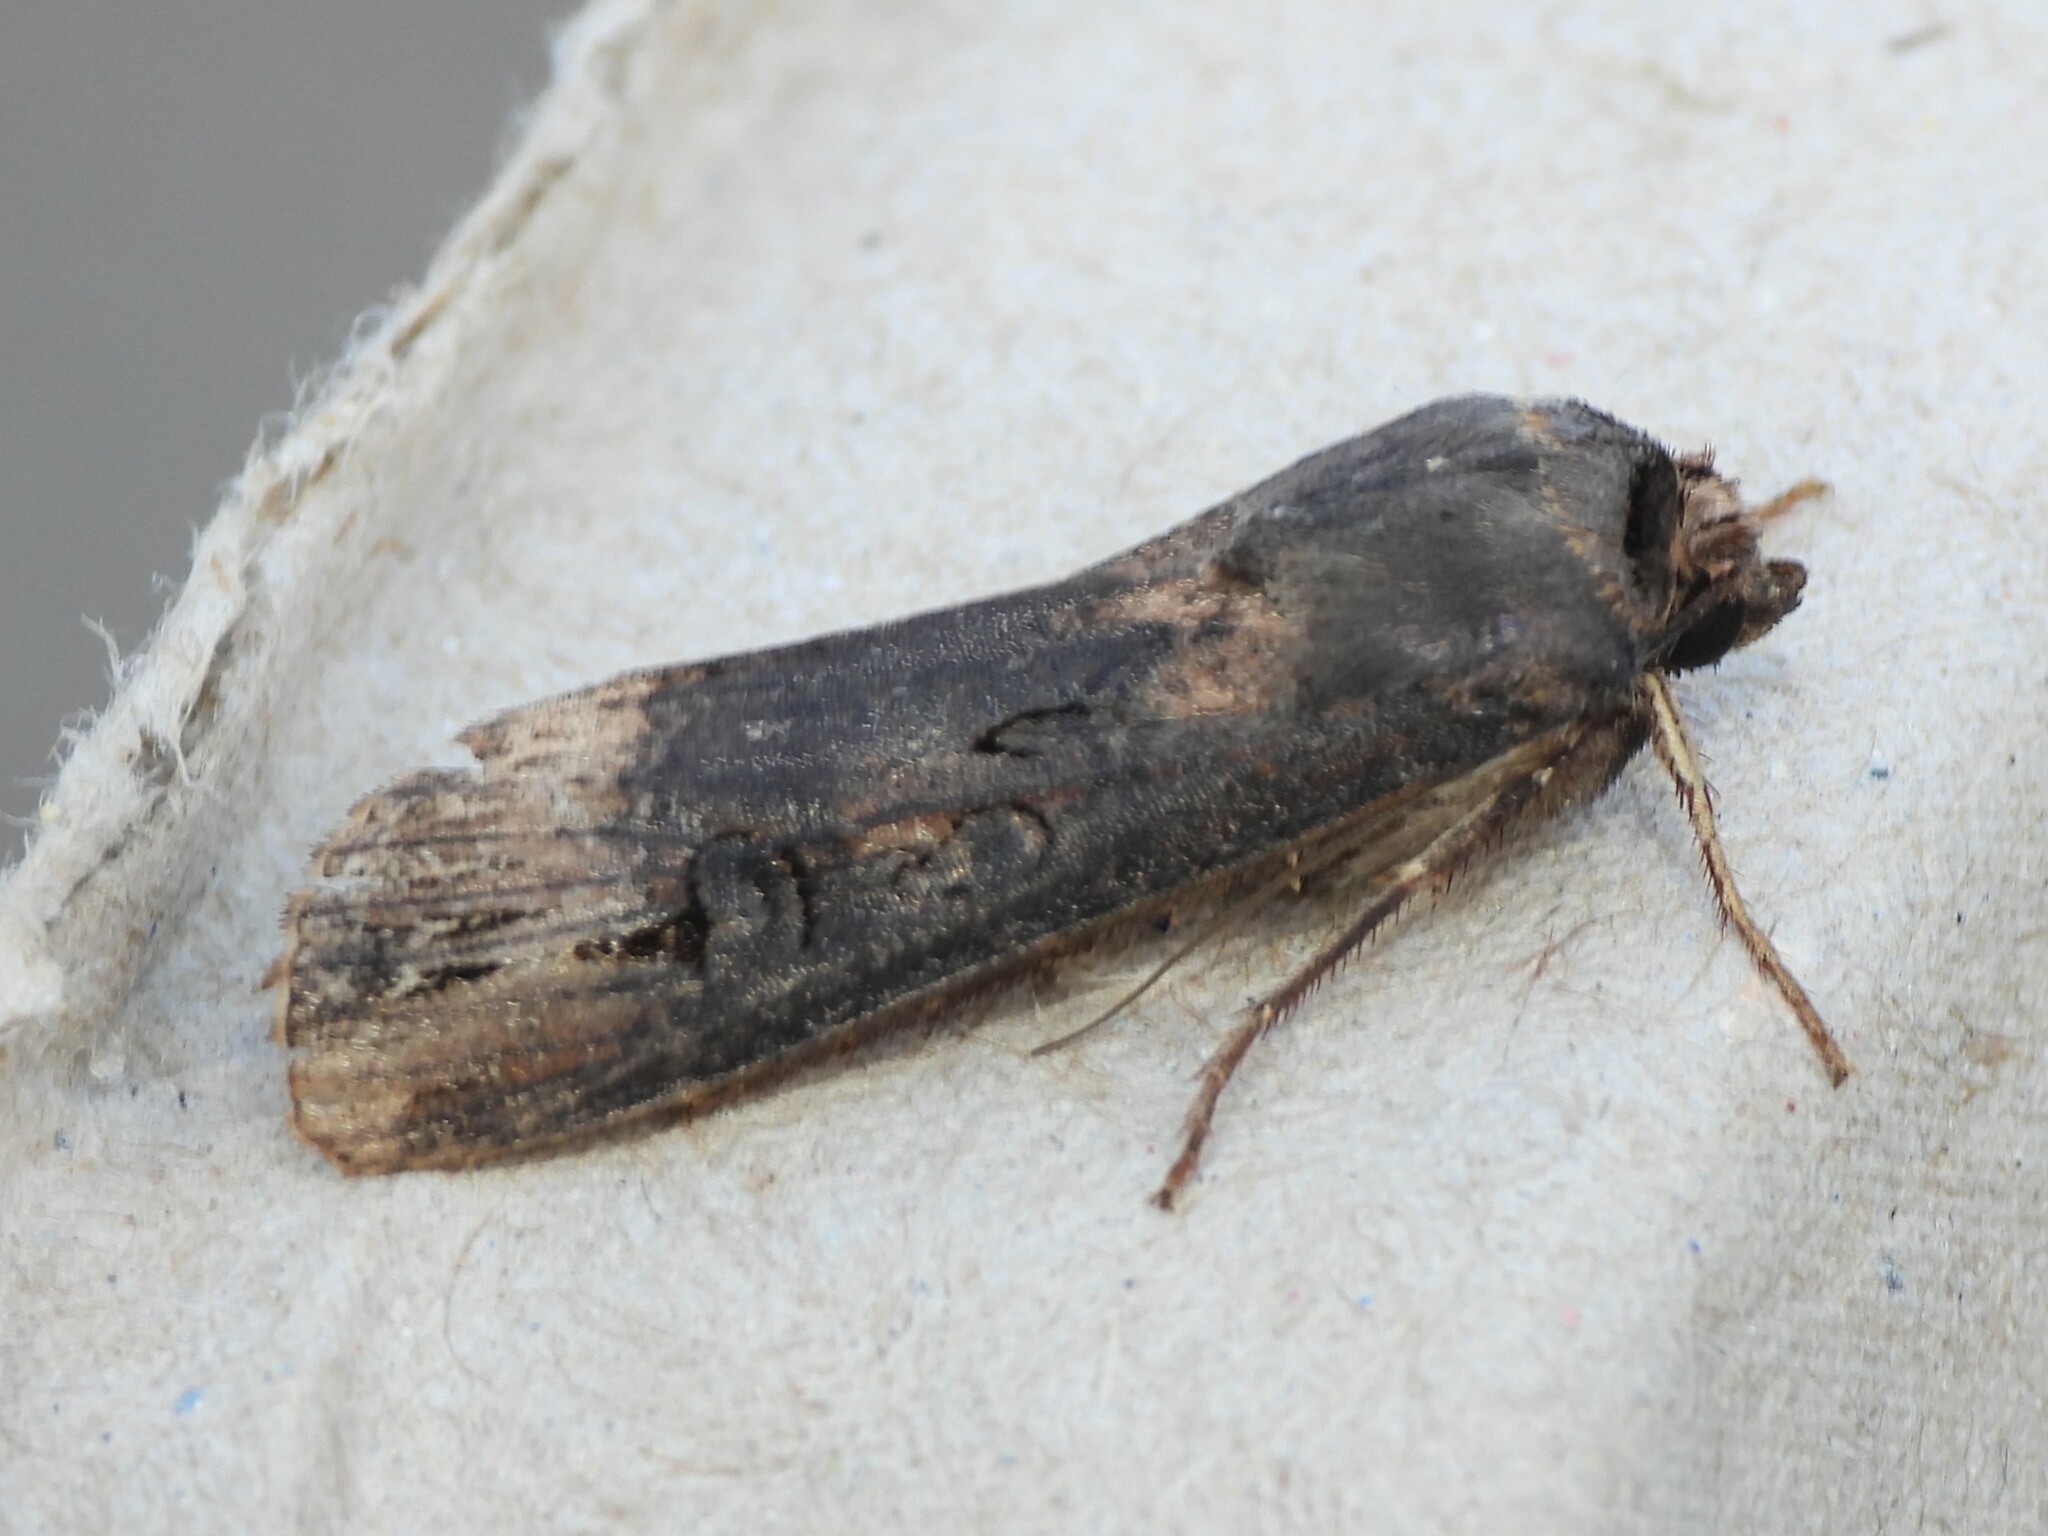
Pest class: cutworms